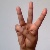
The image shows a hand gesture representing the letter 'W' in Indian Sign Language.